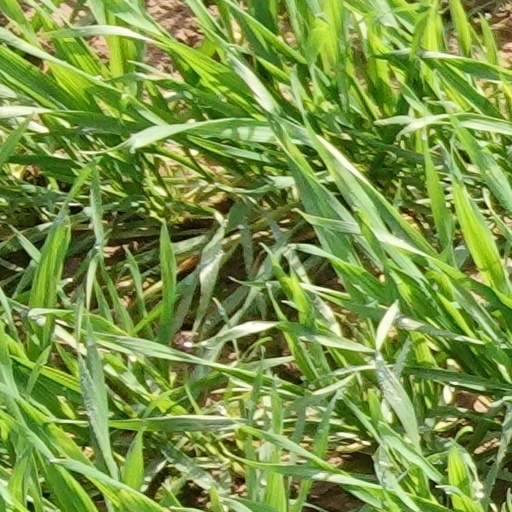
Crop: wheat